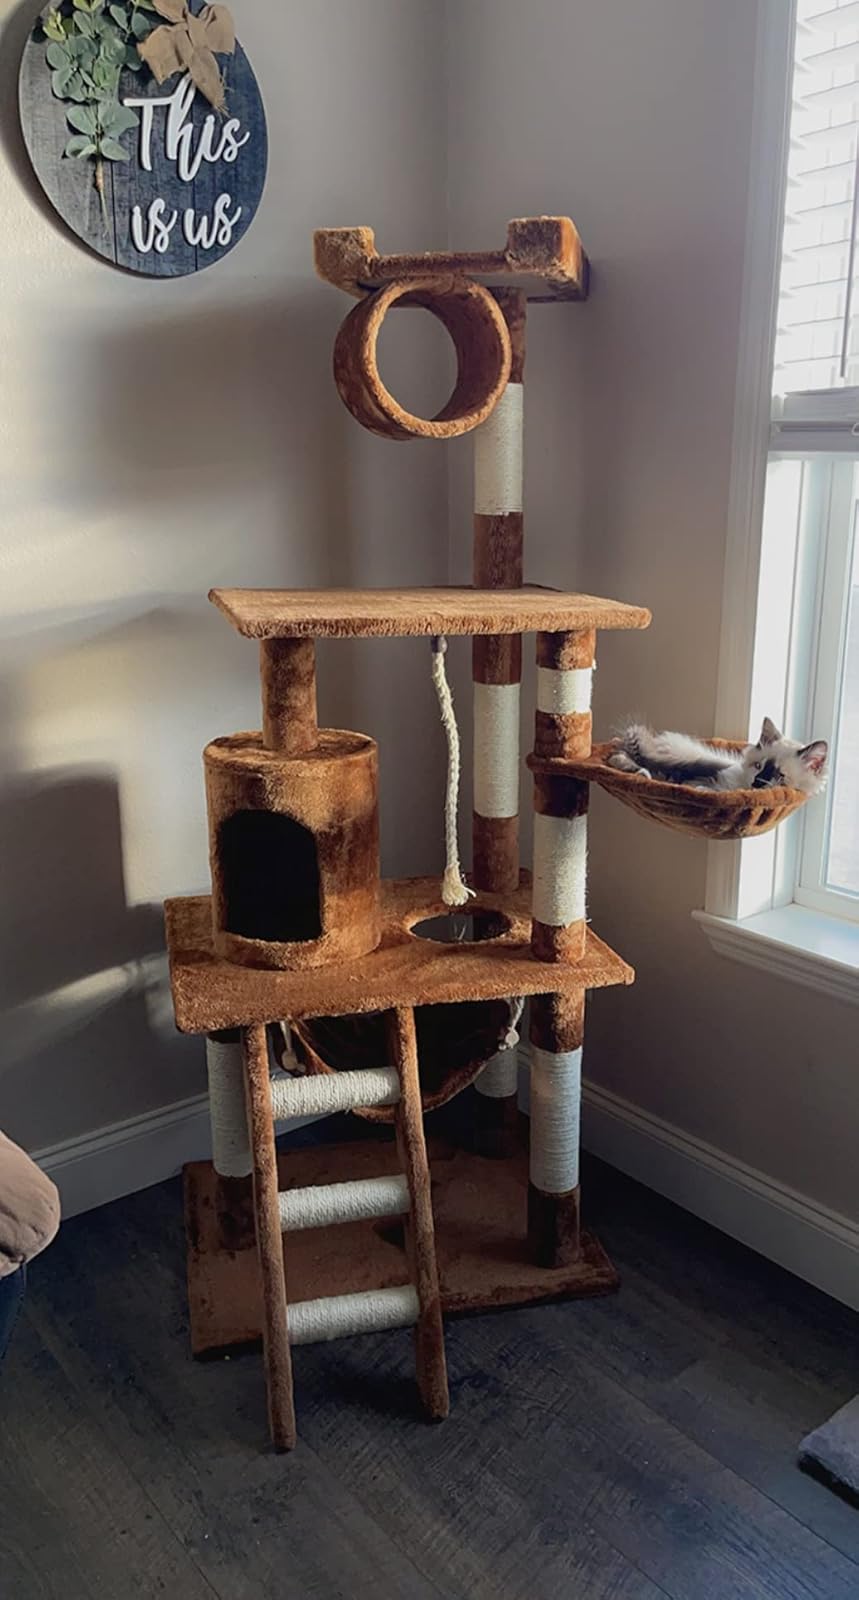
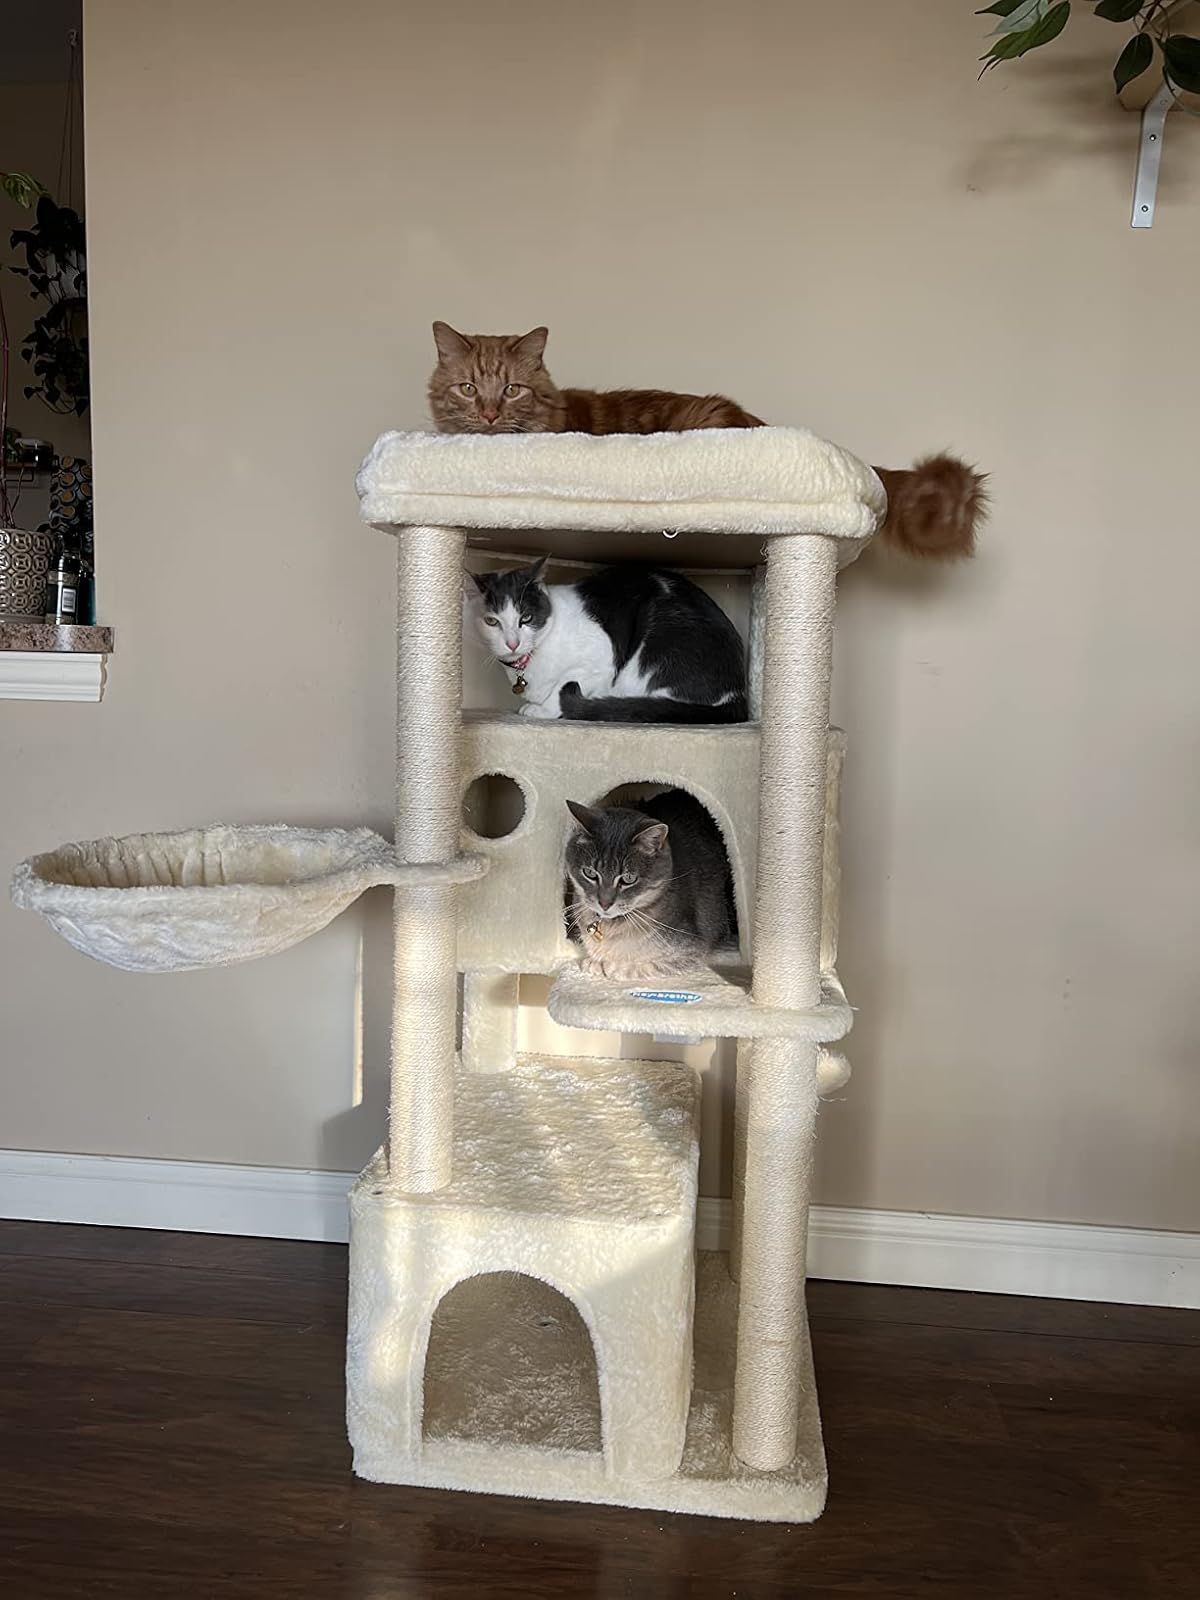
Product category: items_cat tree
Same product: no